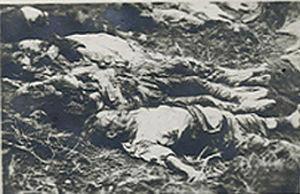
Le massacre de Geochang a été commis par le troisième bataillon du 9ᵉ régiment de la 11ᵉ division de l’armée sud-coréenne entre le 9 et le 11 février 1951 sur 719 habitants non armés du district de Geochang dans le sud de la Corée pendant la guerre de Corée. 385 victimes étaient des enfants.